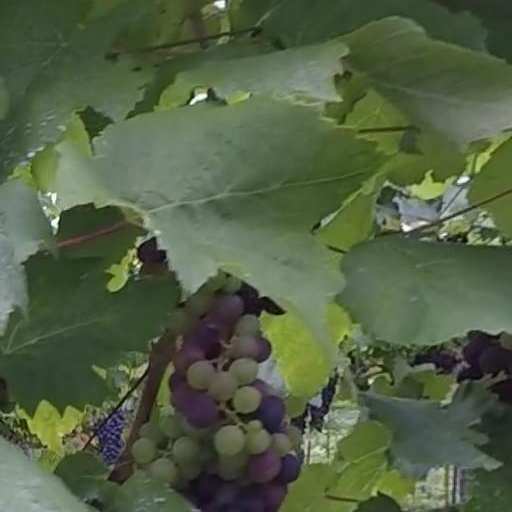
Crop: grape